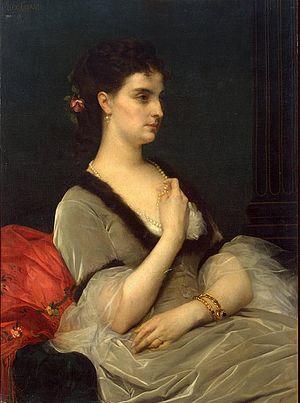
Portrait de la Comtesse Elizabeth Vorontsova-Dashkova par Alexandre Cabanel
Alexandre Cabanel, né le 28 septembre 1823 à Montpellier et mort le 23 janvier 1889 à Paris 8ᵉ, est un artiste peintre français, considéré comme l'un des grands peintres académiques du Second Empire, dont il est l'un des artistes les plus admirés.